Xylophagy

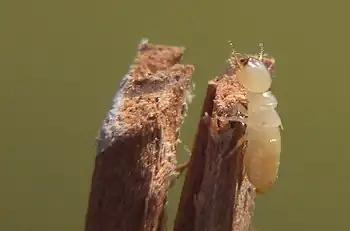
Worker termite

Xylophagy is a term used in ecology to describe the habits of an herbivorous animal whose diet consists primarily (often solely) of wood. The word derives from Greek ξυλοφάγος ("xulophagos") "eating wood", from (') "wood" and (') "to eat". Animals feeding only on dead wood are called sapro-xylophagous or saproxylic.